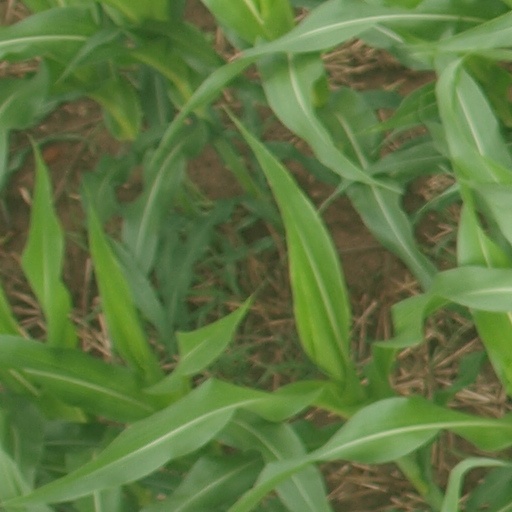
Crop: maize; corn